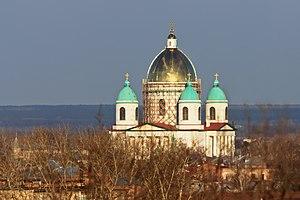
Morchansk est une ville de l'oblast de Tambov, en Russie, et le centre administratif du raïon de Morchansk. Sa population s'élevait à 40 029 habitants en 2014.